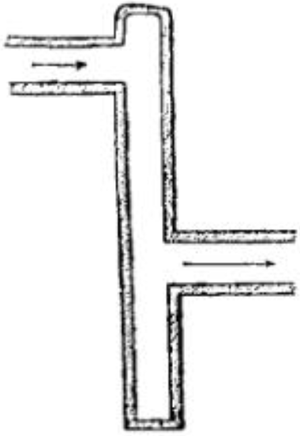
Puits et regards servant à briser la pente sur les aqueducs (notamment romains) pour empêcher l'eau de prendre une trop grande vitesse qui endommagerait les conduits.
Les aqueducs antiques de Lyon alimentaient la ville gallo-romaine de Lugdunum. Située en grande partie sur la colline de Fourvière, celle-ci pouvait atteindre une altitude de 300 mètres. En outre, peu de sources jaillissaient de la colline, et aucune au-dessus du seuil de Trion. Afin de disposer d'eau potable dans toute la ville, un recours aux eaux des massifs montagneux proches était nécessaire, via un système d'aqueducs.